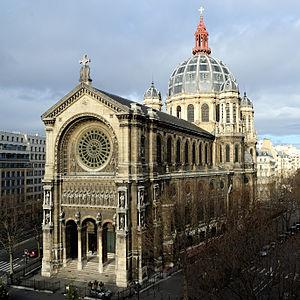
L’église Saint-Augustin est une église du 8ᵉ arrondissement de Paris construite entre 1860 et 1871.
Cet article recense les églises en France les plus hautes.
Napoléon III, mort en exil en Angleterre en 1873, est inhumé, aux côtés de son épouse, l'impératrice Eugénie et de leur fils unique, le prince impérial Louis-Napoléon dans la chapelle de l'abbaye Saint-Michel à Farnborough au sud de Londres. Honni sous la IIIᵉ République, l'image de l'Empereur a évolué en France et depuis la fin du XXᵉ siècle différentes personnalités politiques ont demandé le rapatriement de sa dépouille en France, demandes dont les médias se sont parfois fait l'écho mais sans que celles-ci n'aient jamais eu l'approbation des descendants de la famille impériale, ni aient été portées ou soutenues par l'État français.